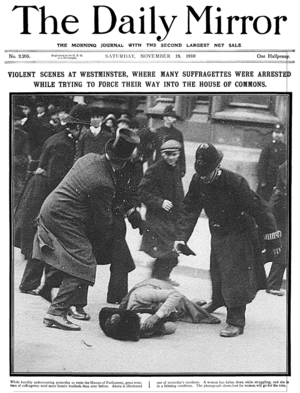
Ada Cecile Granville Wright, née à Granville, en France, vers 1862 et morte à Finchley en 1939, est une travailleuse sociale et suffragette britannique.